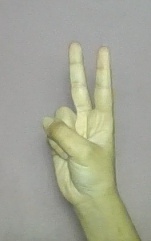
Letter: taa